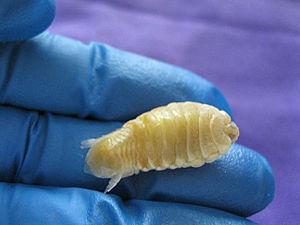
Cymothoa exigua est un crustacé parasite de la famille des Cymothoidae. Il mesure en moyenne entre 3 et 4 cm de long.